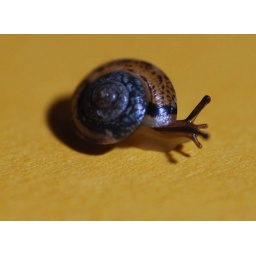
A small snail found on a pot plant in the garden, about 5mm.